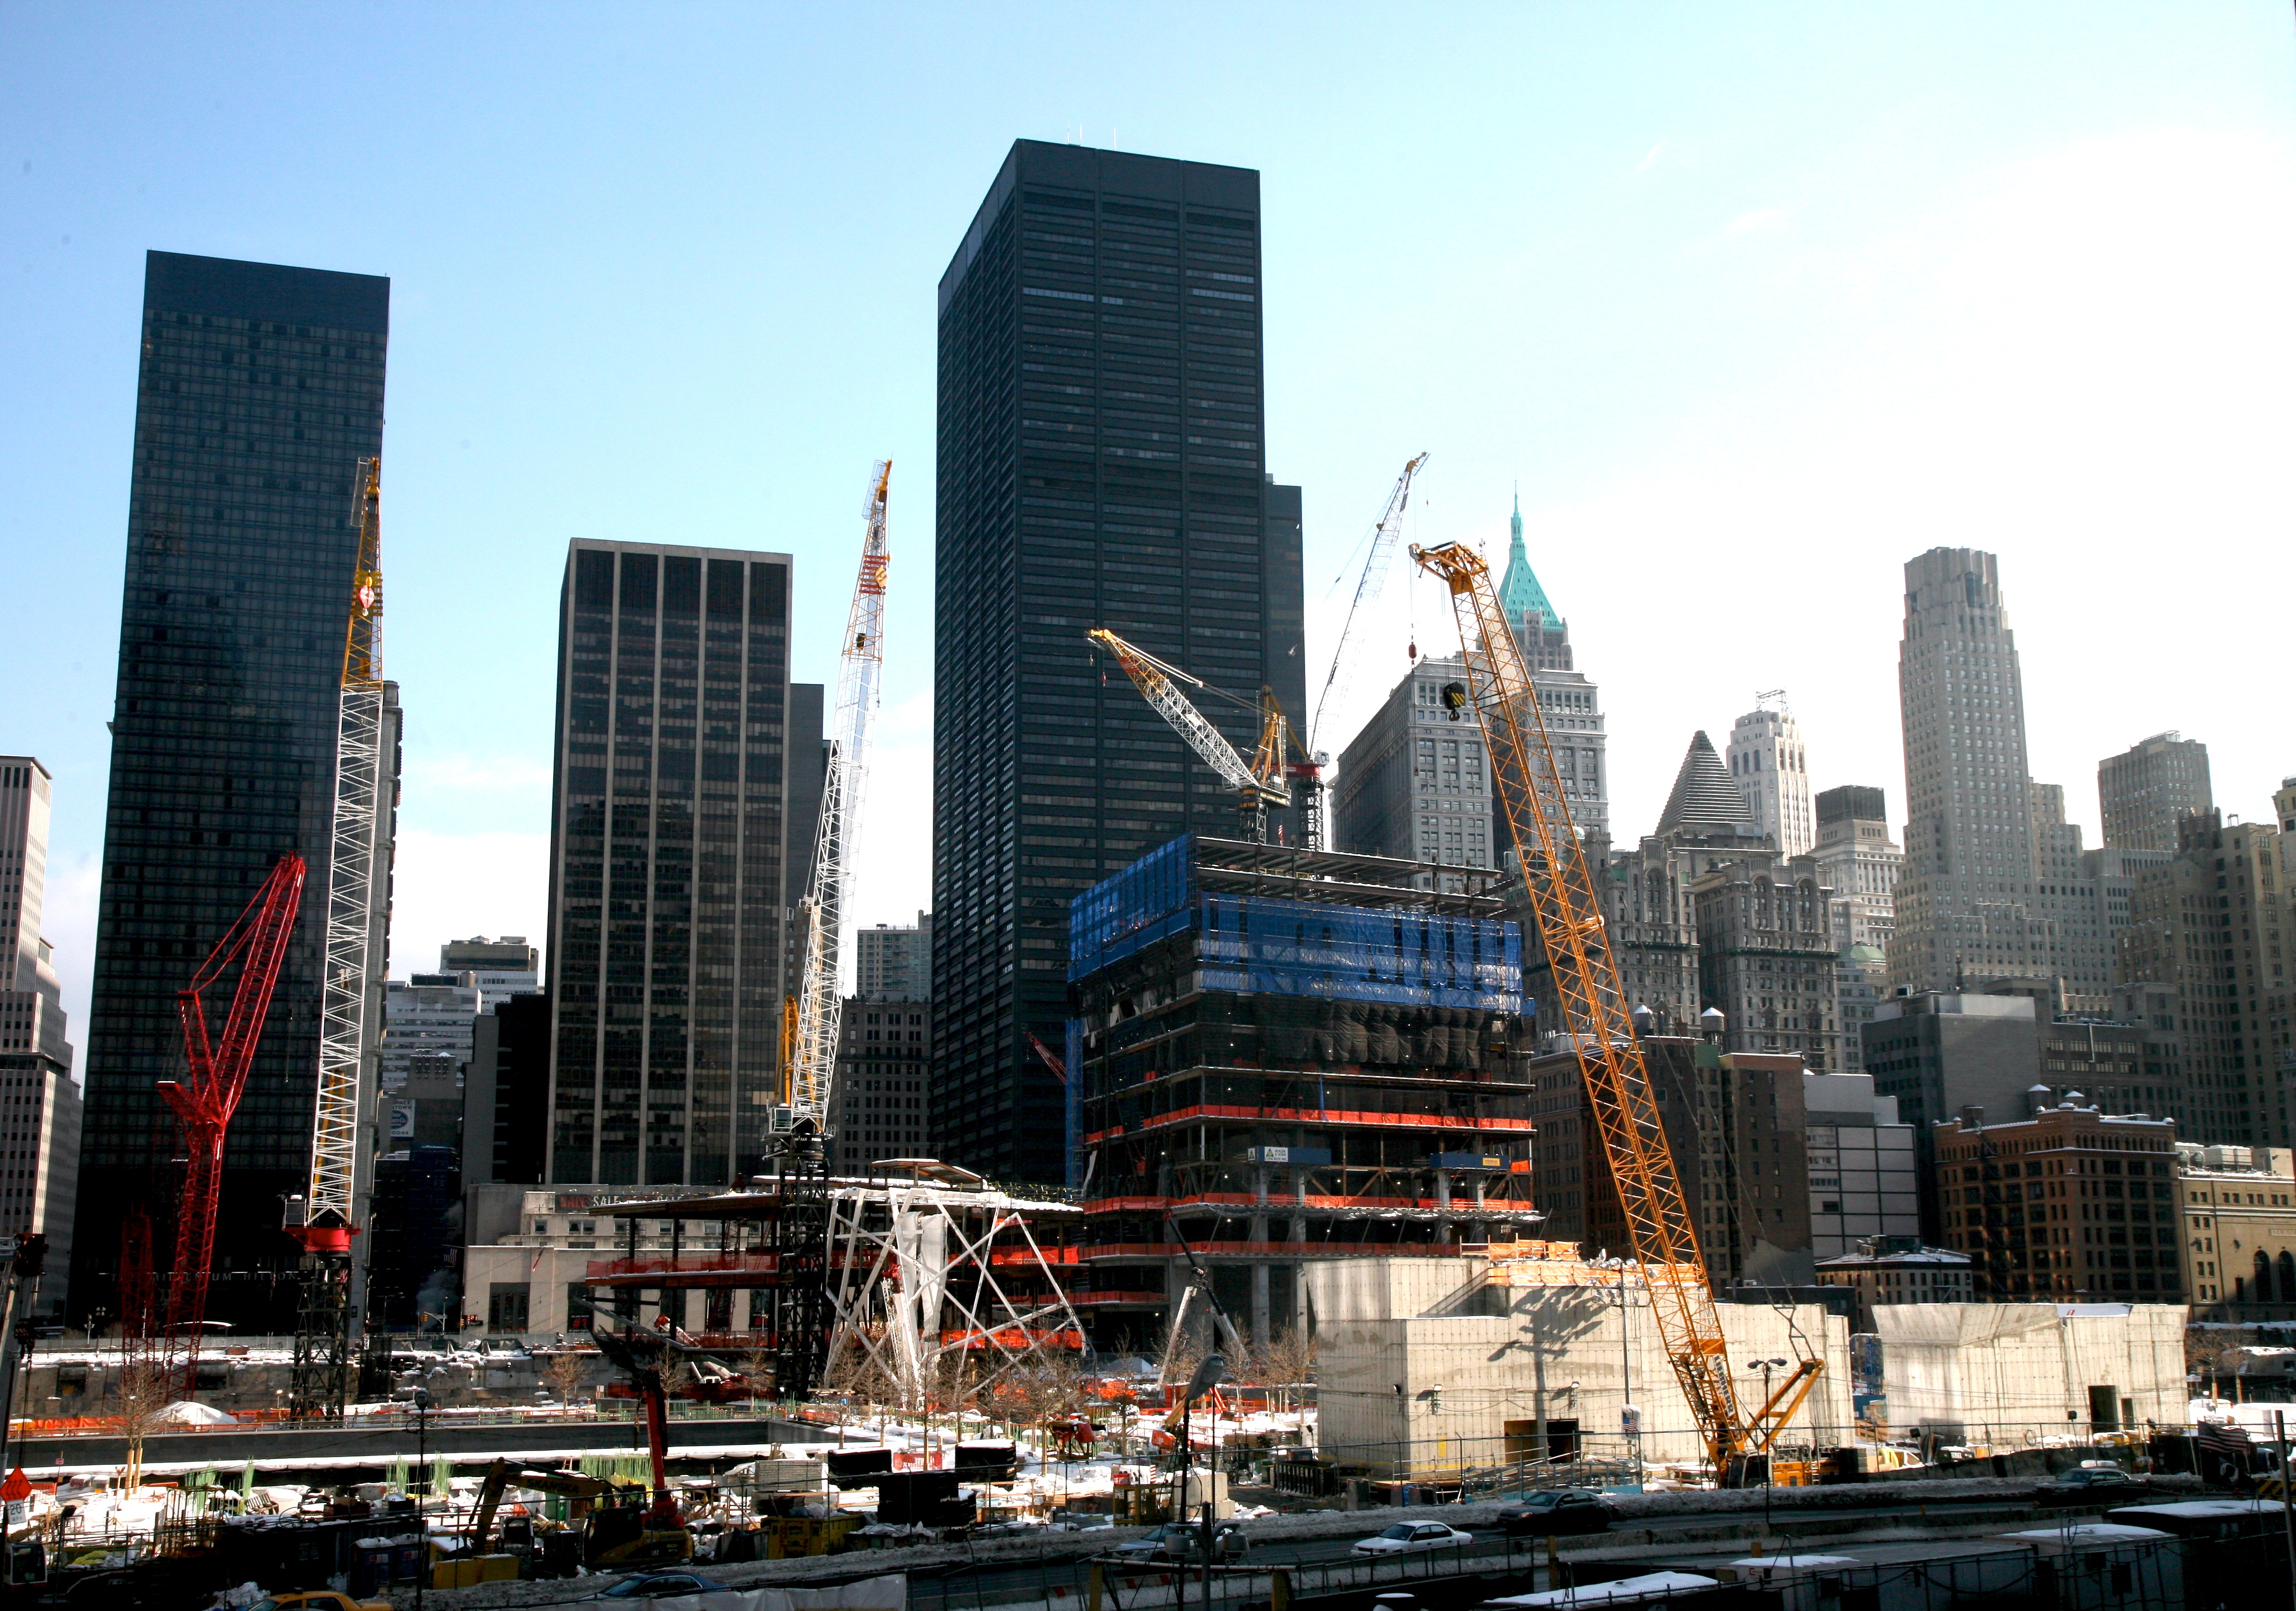
architecture, skyline, city, skyscraper, manhattan, cityscape, downtown, tower, nyc, landmark, tower block, newyork, newyorkcity, ny, 911, worldtradecenter, lowermanhattan, metropolis, wtc, groundzero, september11th, worldtradecentersite, september11attacks, urban area, geographical feature, human settlement, metropolitan area